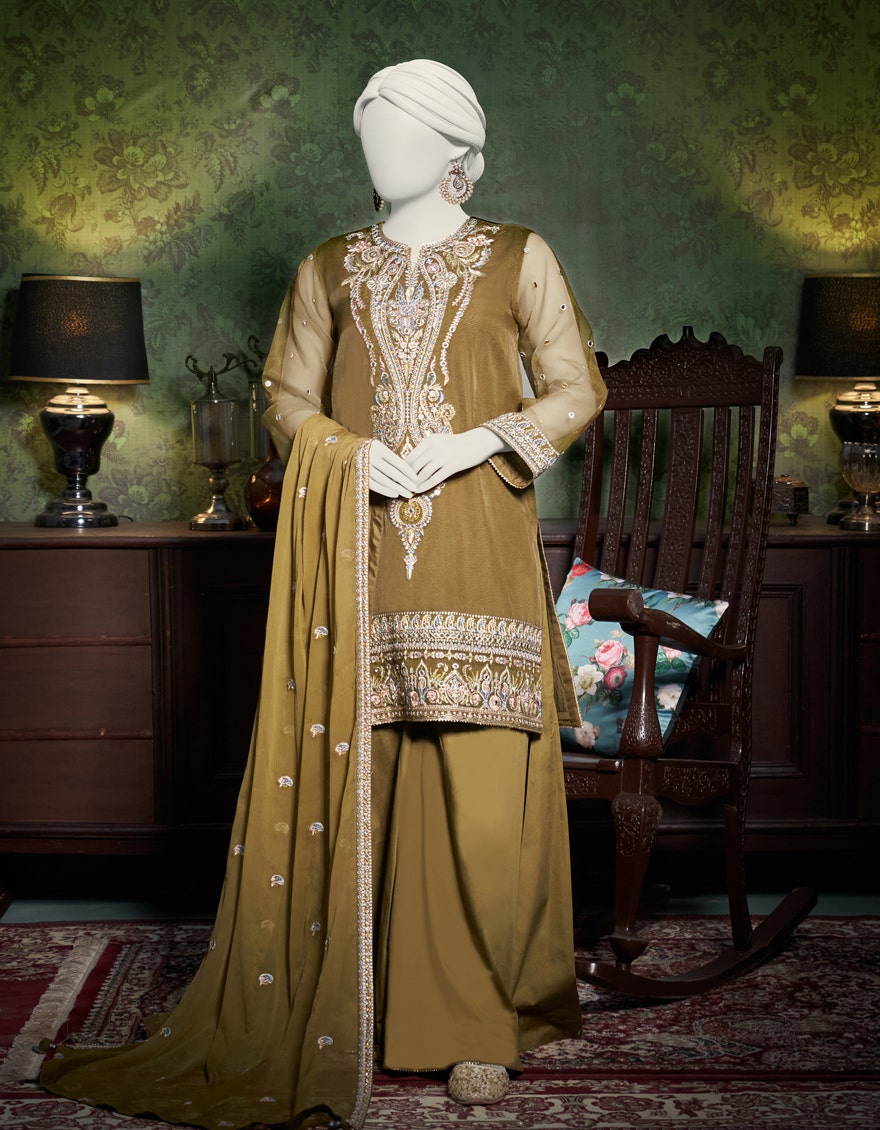
gold embroidered salwar suit